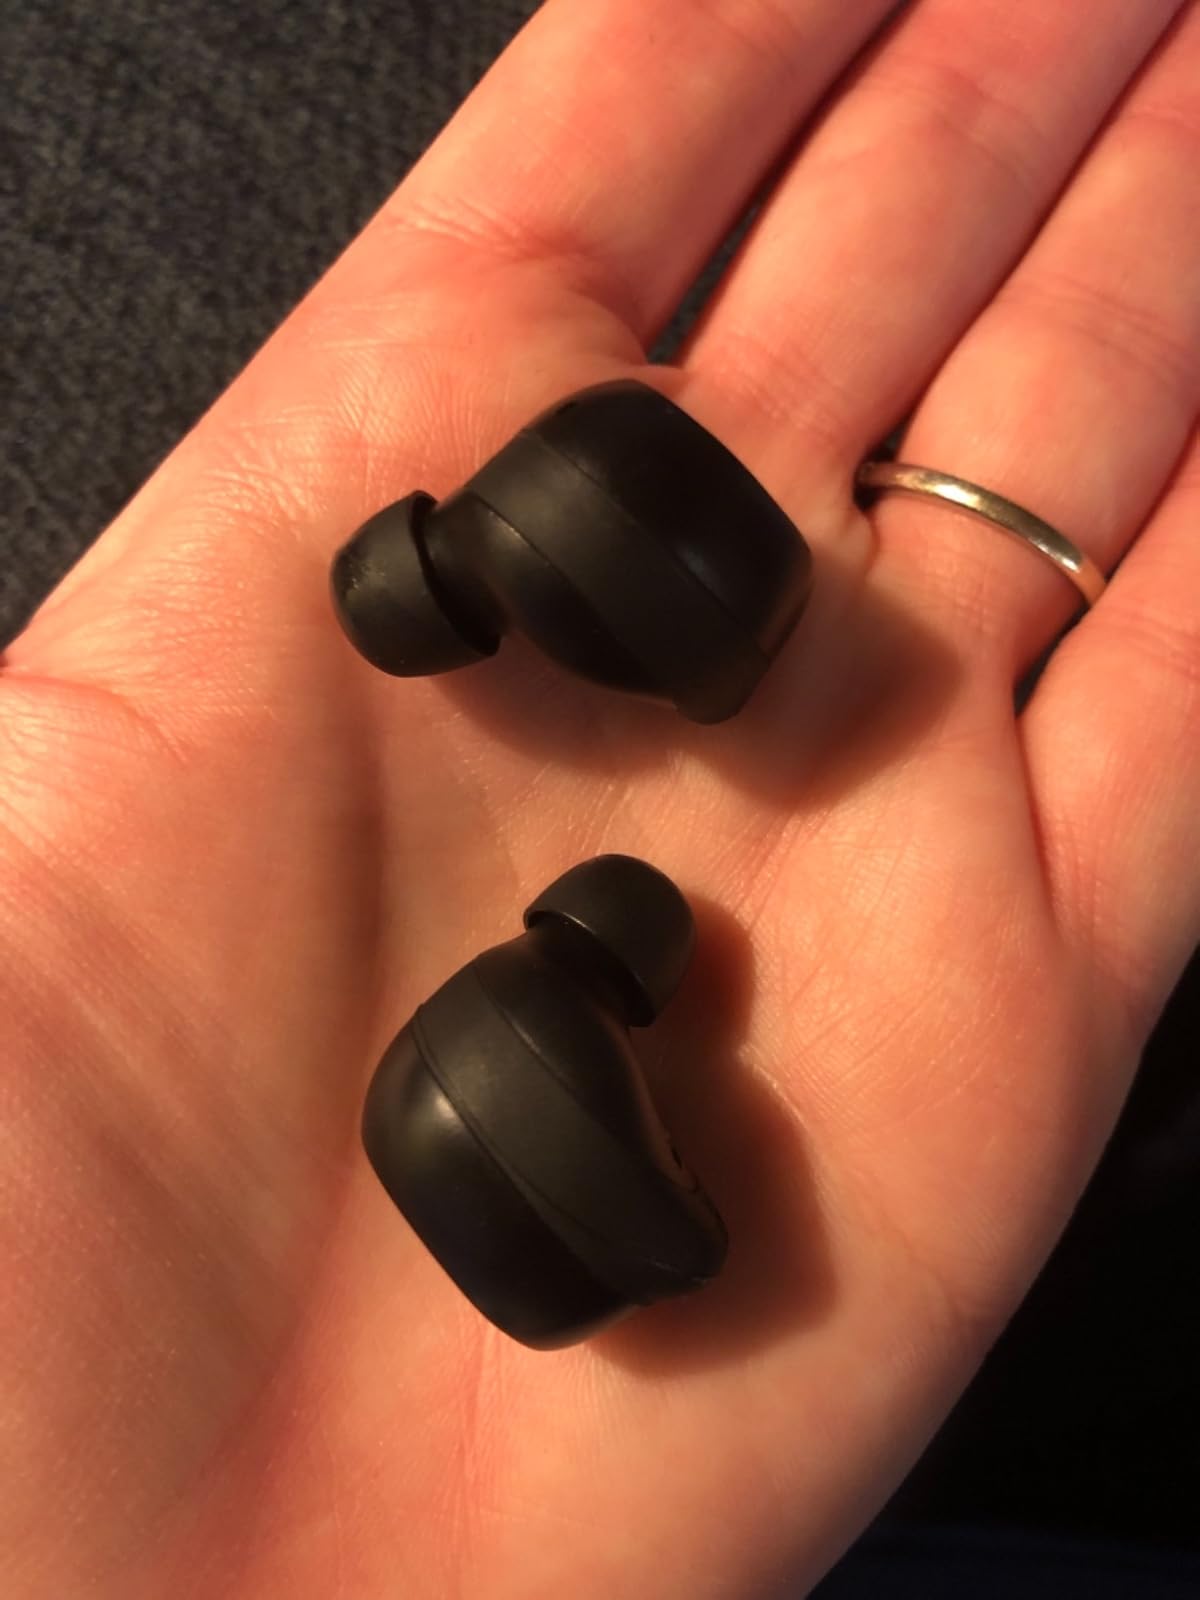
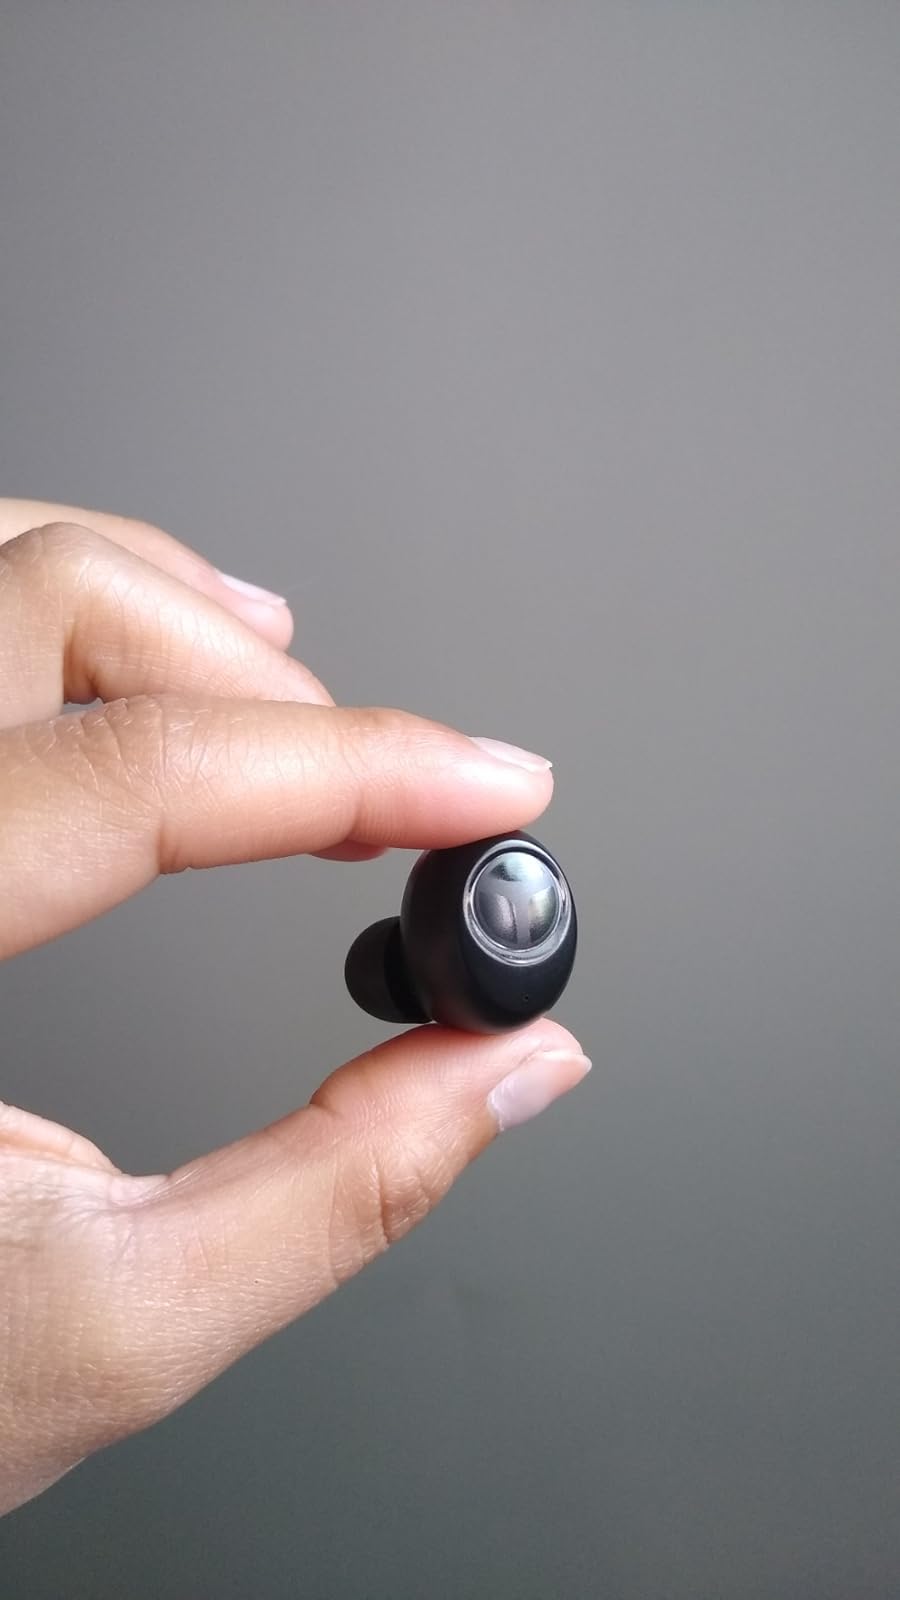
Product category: earbuds
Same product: no